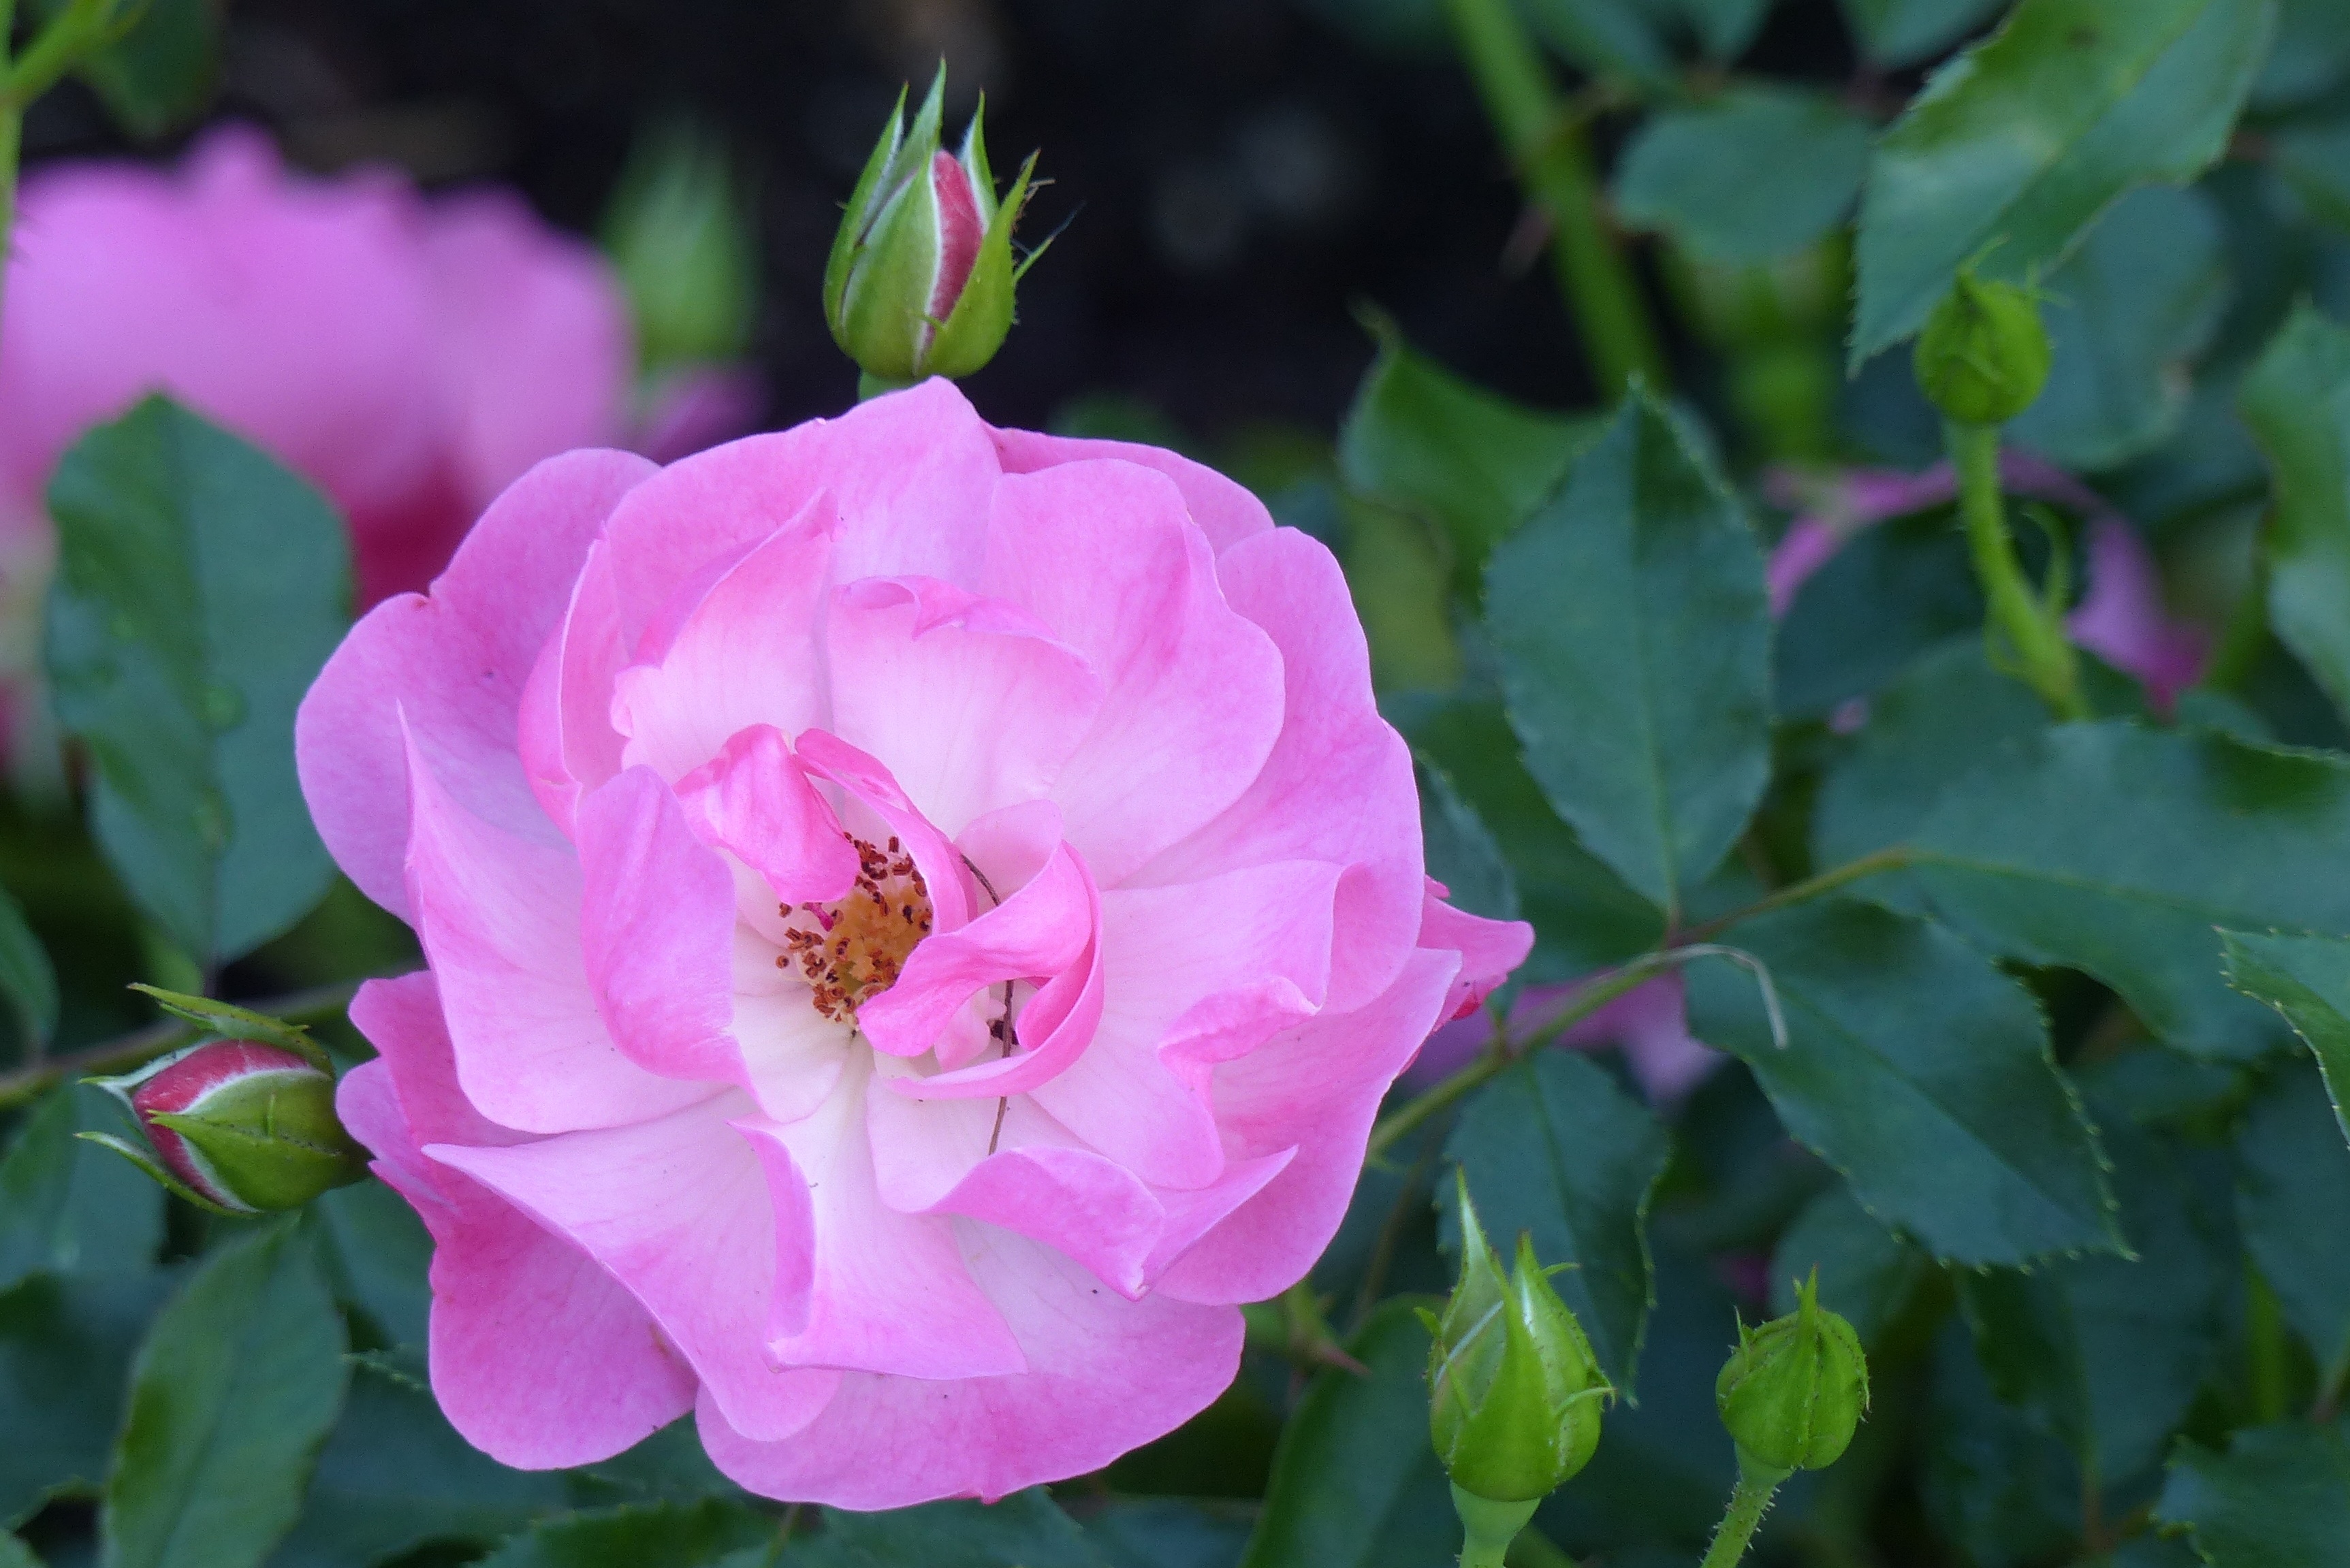
nature, blossom, plant, flower, petal, bloom, rose, botany, pink, flora, shrub, smell, flower garden, peony, flowering plant, garden roses, rose family, annual plant, maxi vita, land plant